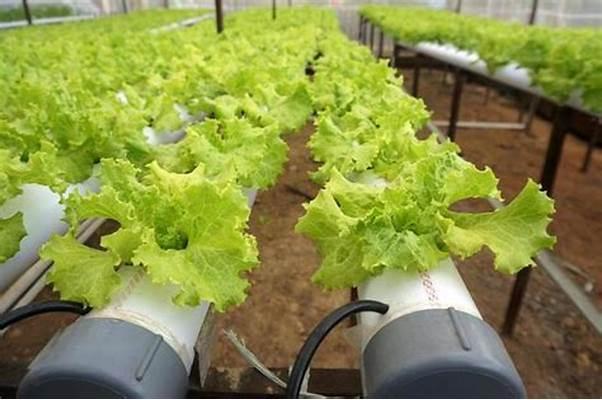
Huu ni ukulima wa kisasa ambapo udongo sio lazima katika kilimo hiki, mabomba meupe ya kupitisha maji yanaonekana yakiwa yamepangiliwa vizuri huku mboga zikiwa zimestawi juu yake.